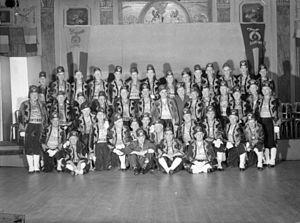
Nous voyons les membres de la patrouille arabe du Karnak Temple Mystic Shrine de la rue Sherbrooke Ouest à Montréal. Ils sont coiffés de fez sur lesquels sont représentés le sabre, le croissant et l'étoile.
Les Shriners ou AAONMS, traduisible par Ordre arabe ancien des nobles du sanctuaire mystique sont une société paramaçonnique nord-américaine fondée par Walter M. Fleming et William J. Florence à New York dans les années 1870. Ils recrutent leurs membres parmi les francs-maçons du troisième degré. Revendiquant environ 400 000 membres dans le monde, ils sont présents dans environ 193 temples aux États-Unis d'Amérique, au Canada, au Mexique et à Panama, ainsi qu'aux Philippines, à Puerto Rico, en Europe, en Australie et dans de nombreux pays musulmans.